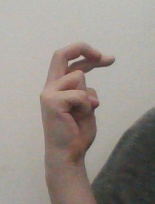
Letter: zay